Delphine Ernotte

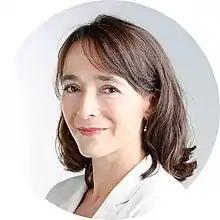

Delphine Ernotte (born 28 July 1966) is a French telecommunications and media executive. She is the chief executive officer of France Télévisions, the President of the European Broadcasting Union, and a former executive at Orange S.A.